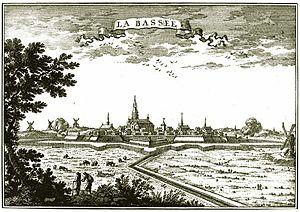
Carte ancienne de la ville fortifiée de La Bassée, dans le nord de la France
La Bassée est une commune française située dans le département du Nord, en région Hauts-de-France. Elle fait partie de la Métropole européenne de Lille.